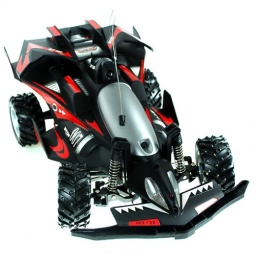
Radio Controll car / truck with built in camera